Professional technical school

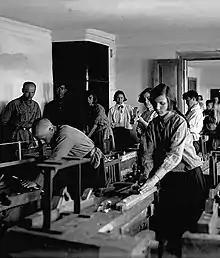
Carpentry workshop in school of factory and plant apprenticeship

By the reign of Nicholas II, a rudimentary and rather loose network of vocational institutions existed throughout the Russian Empire, drawing its support and funding from various sources including the state and industry and catering to students of varying levels of literacy and other preparation. A similar situation existed in areas that were not immediately absorbed into the USSR. The physical capital of these schools served as a kernel for subsequent Soviet institutions, a network expanded rapidly in concert with the industrialization drives of Soviet leaders.